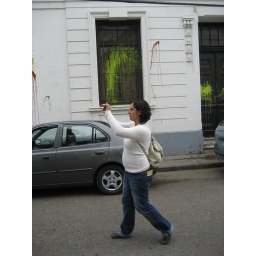
The building behind her is covered in splashes of colorful paint